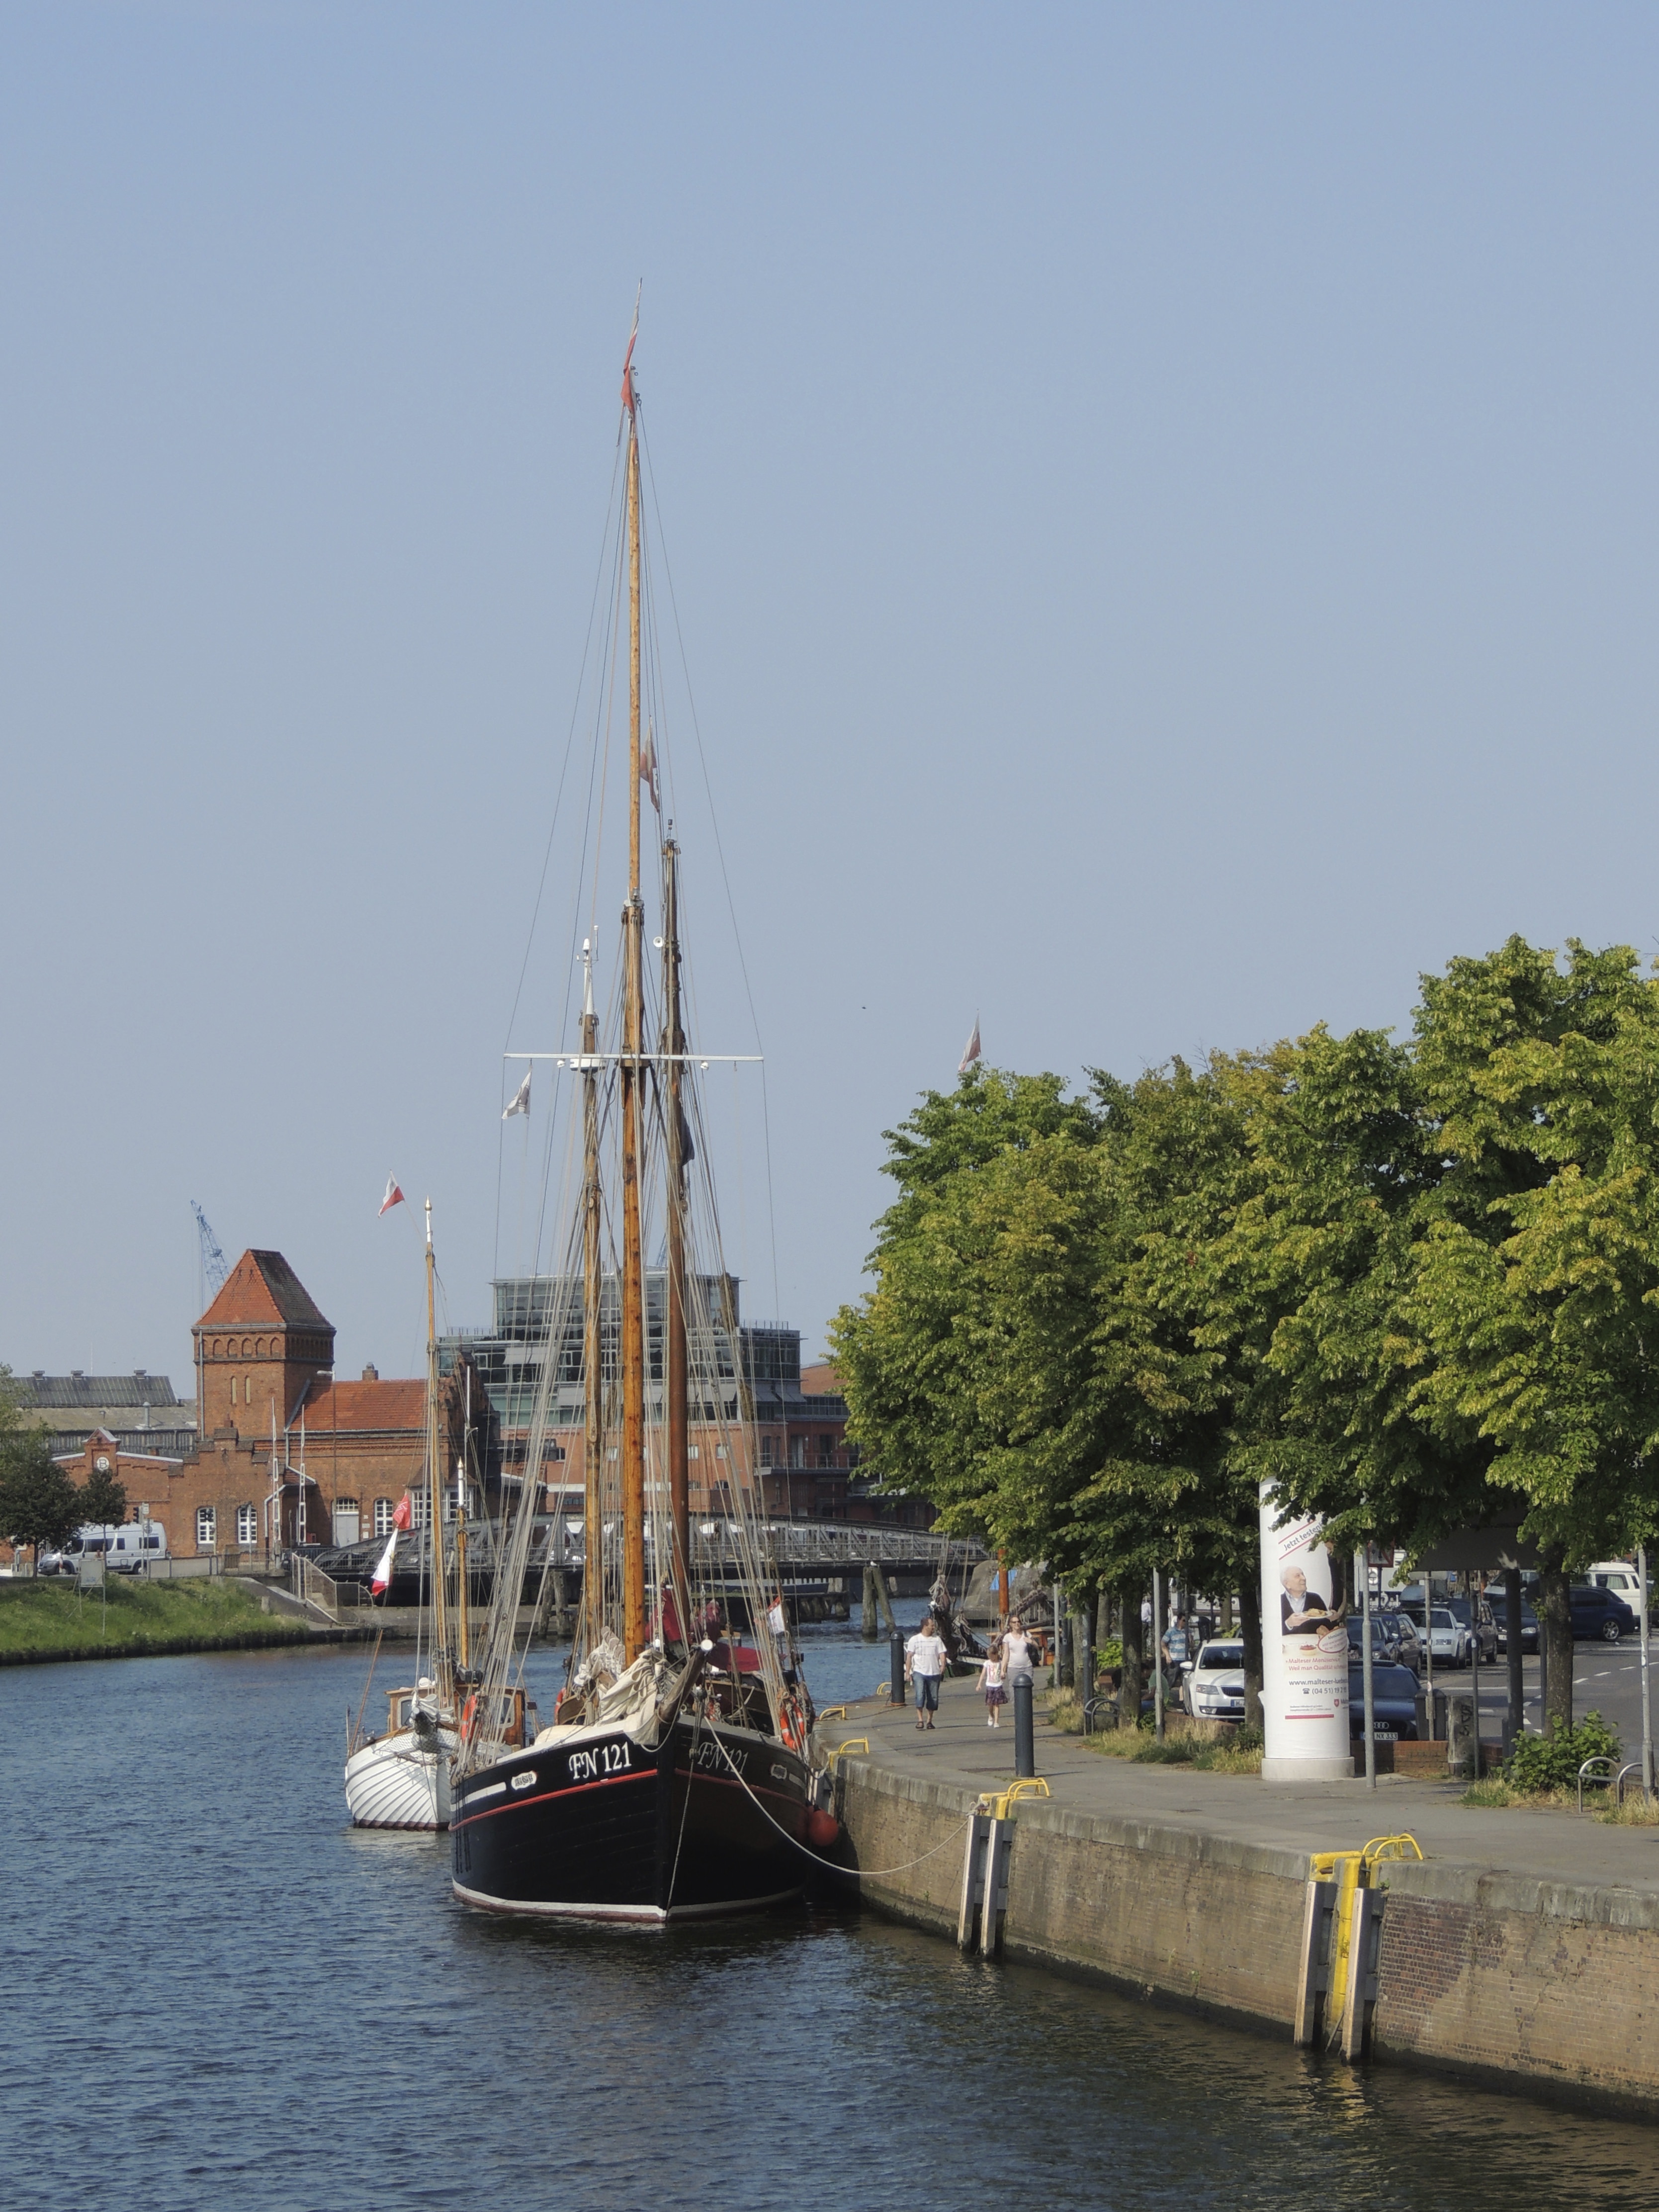
sea, water, dock, wood, boat, ship, boot, vehicle, mast, bay, harbor, marina, port, black, sailboat, waterway, boating, sail, channel, sailing vessel, shipping, anchorage, watercraft, schooner, sailing boat, sailing ship, tall ship